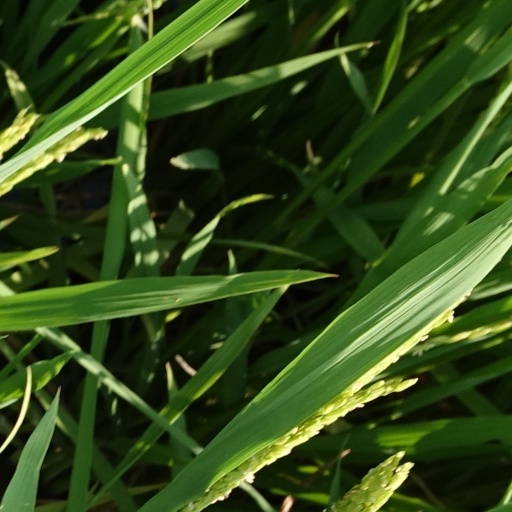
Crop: rice